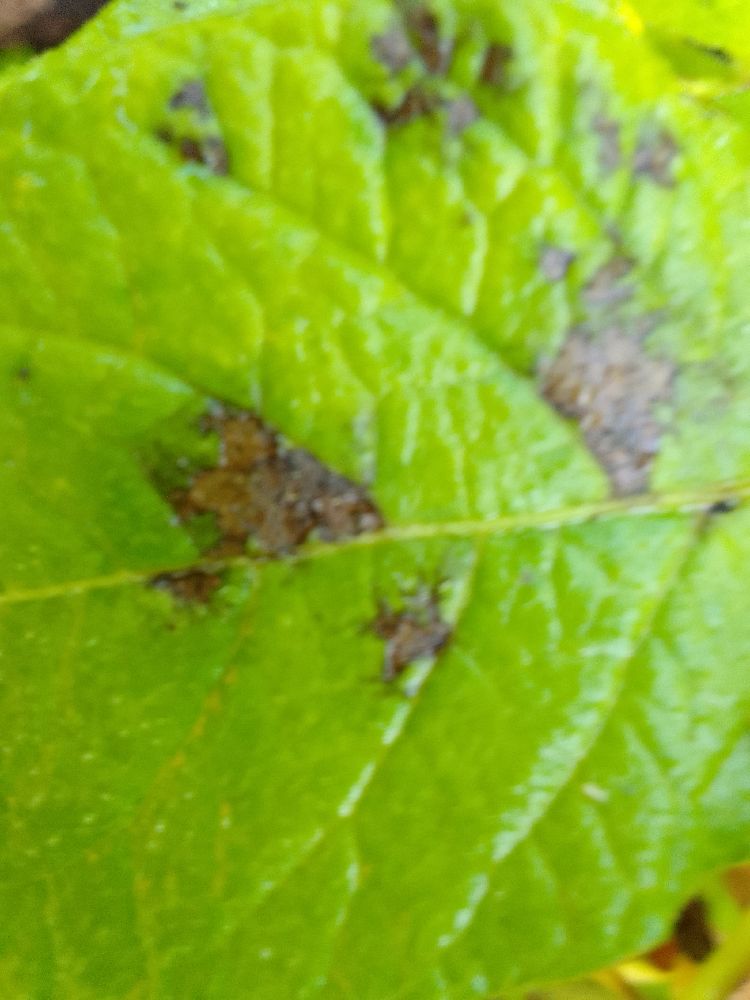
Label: Early blight